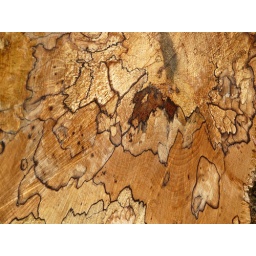
I was struck by the different colours of brown and the patterns and markings of the tree trunk. All this beauty inside the tree!